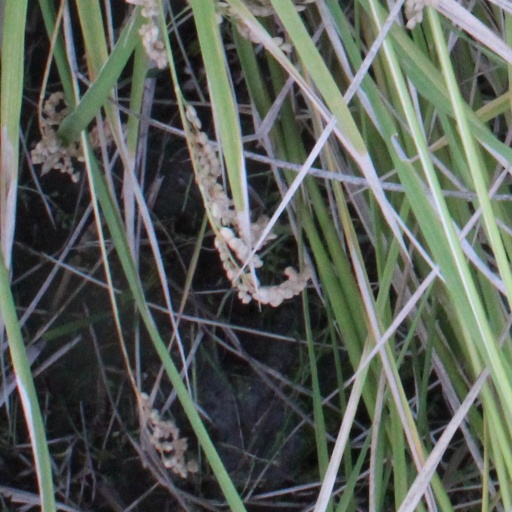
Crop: rice